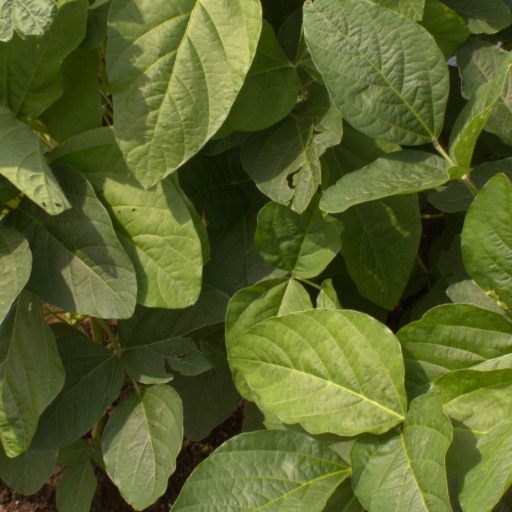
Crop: soybean